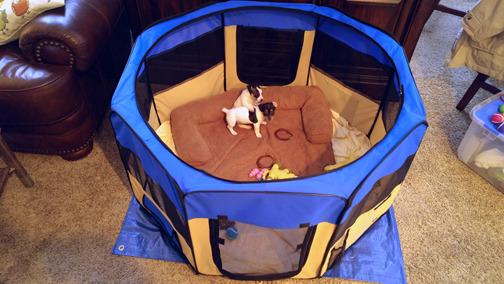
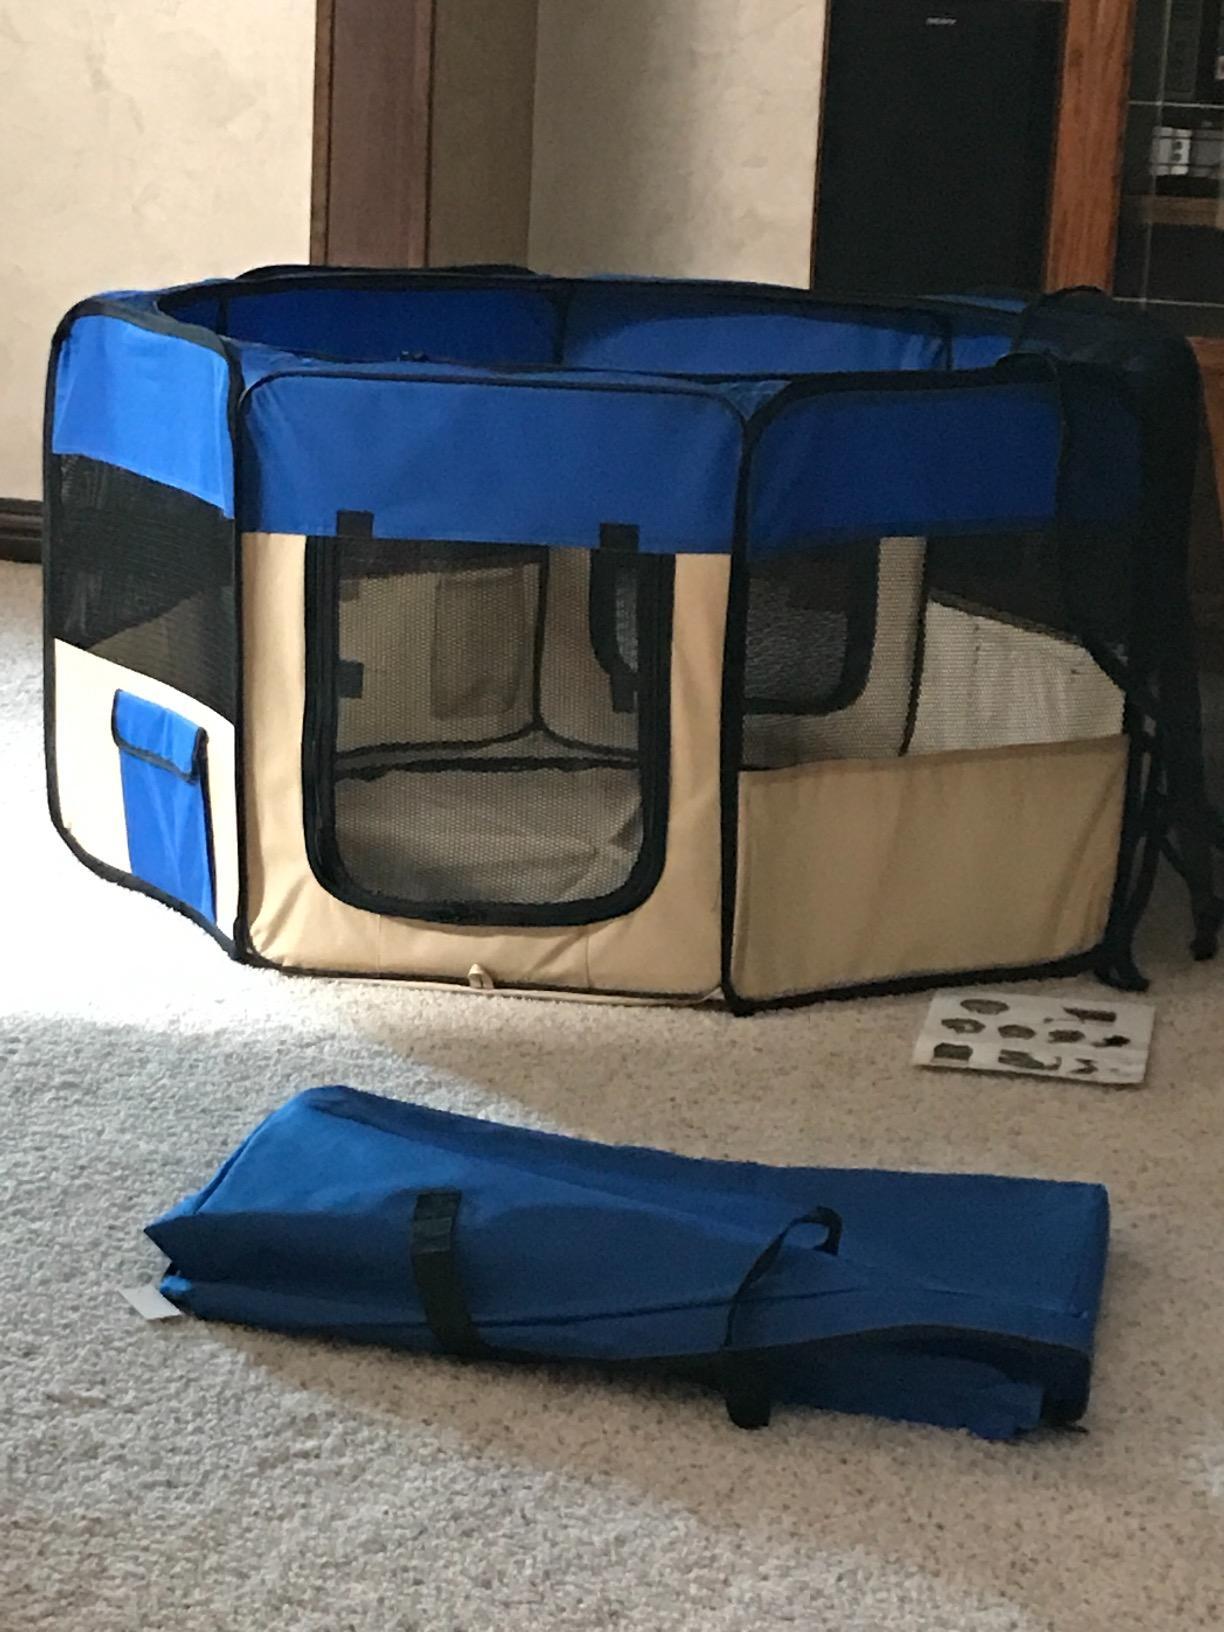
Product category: items_kennel
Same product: yes